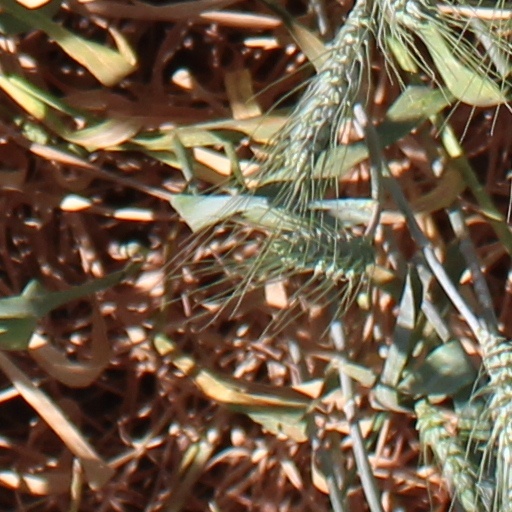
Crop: wheat